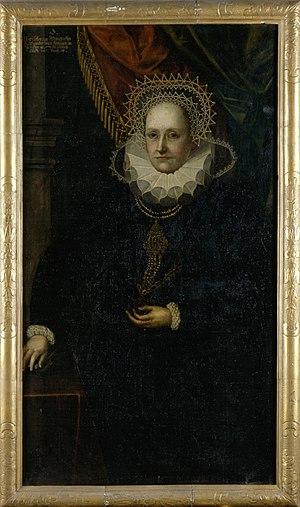
Marie-Éléonore de Clèves, née le 16 juin 1550 à Clèves et morte le 1ᵉʳ juin 1608 à Königsberg, est la fille aînée du duc Guillaume de Clèves et de son épouse Marie d'Autriche. La transmission du duché de Clèves est sa grande préoccupation. Il échoit à une de ses filles et, par son entremise, à la maison de Hohenzollern.
Cette page donne la liste des duchesses de Prusse, des reines de Prusse et des impératrices allemandes :